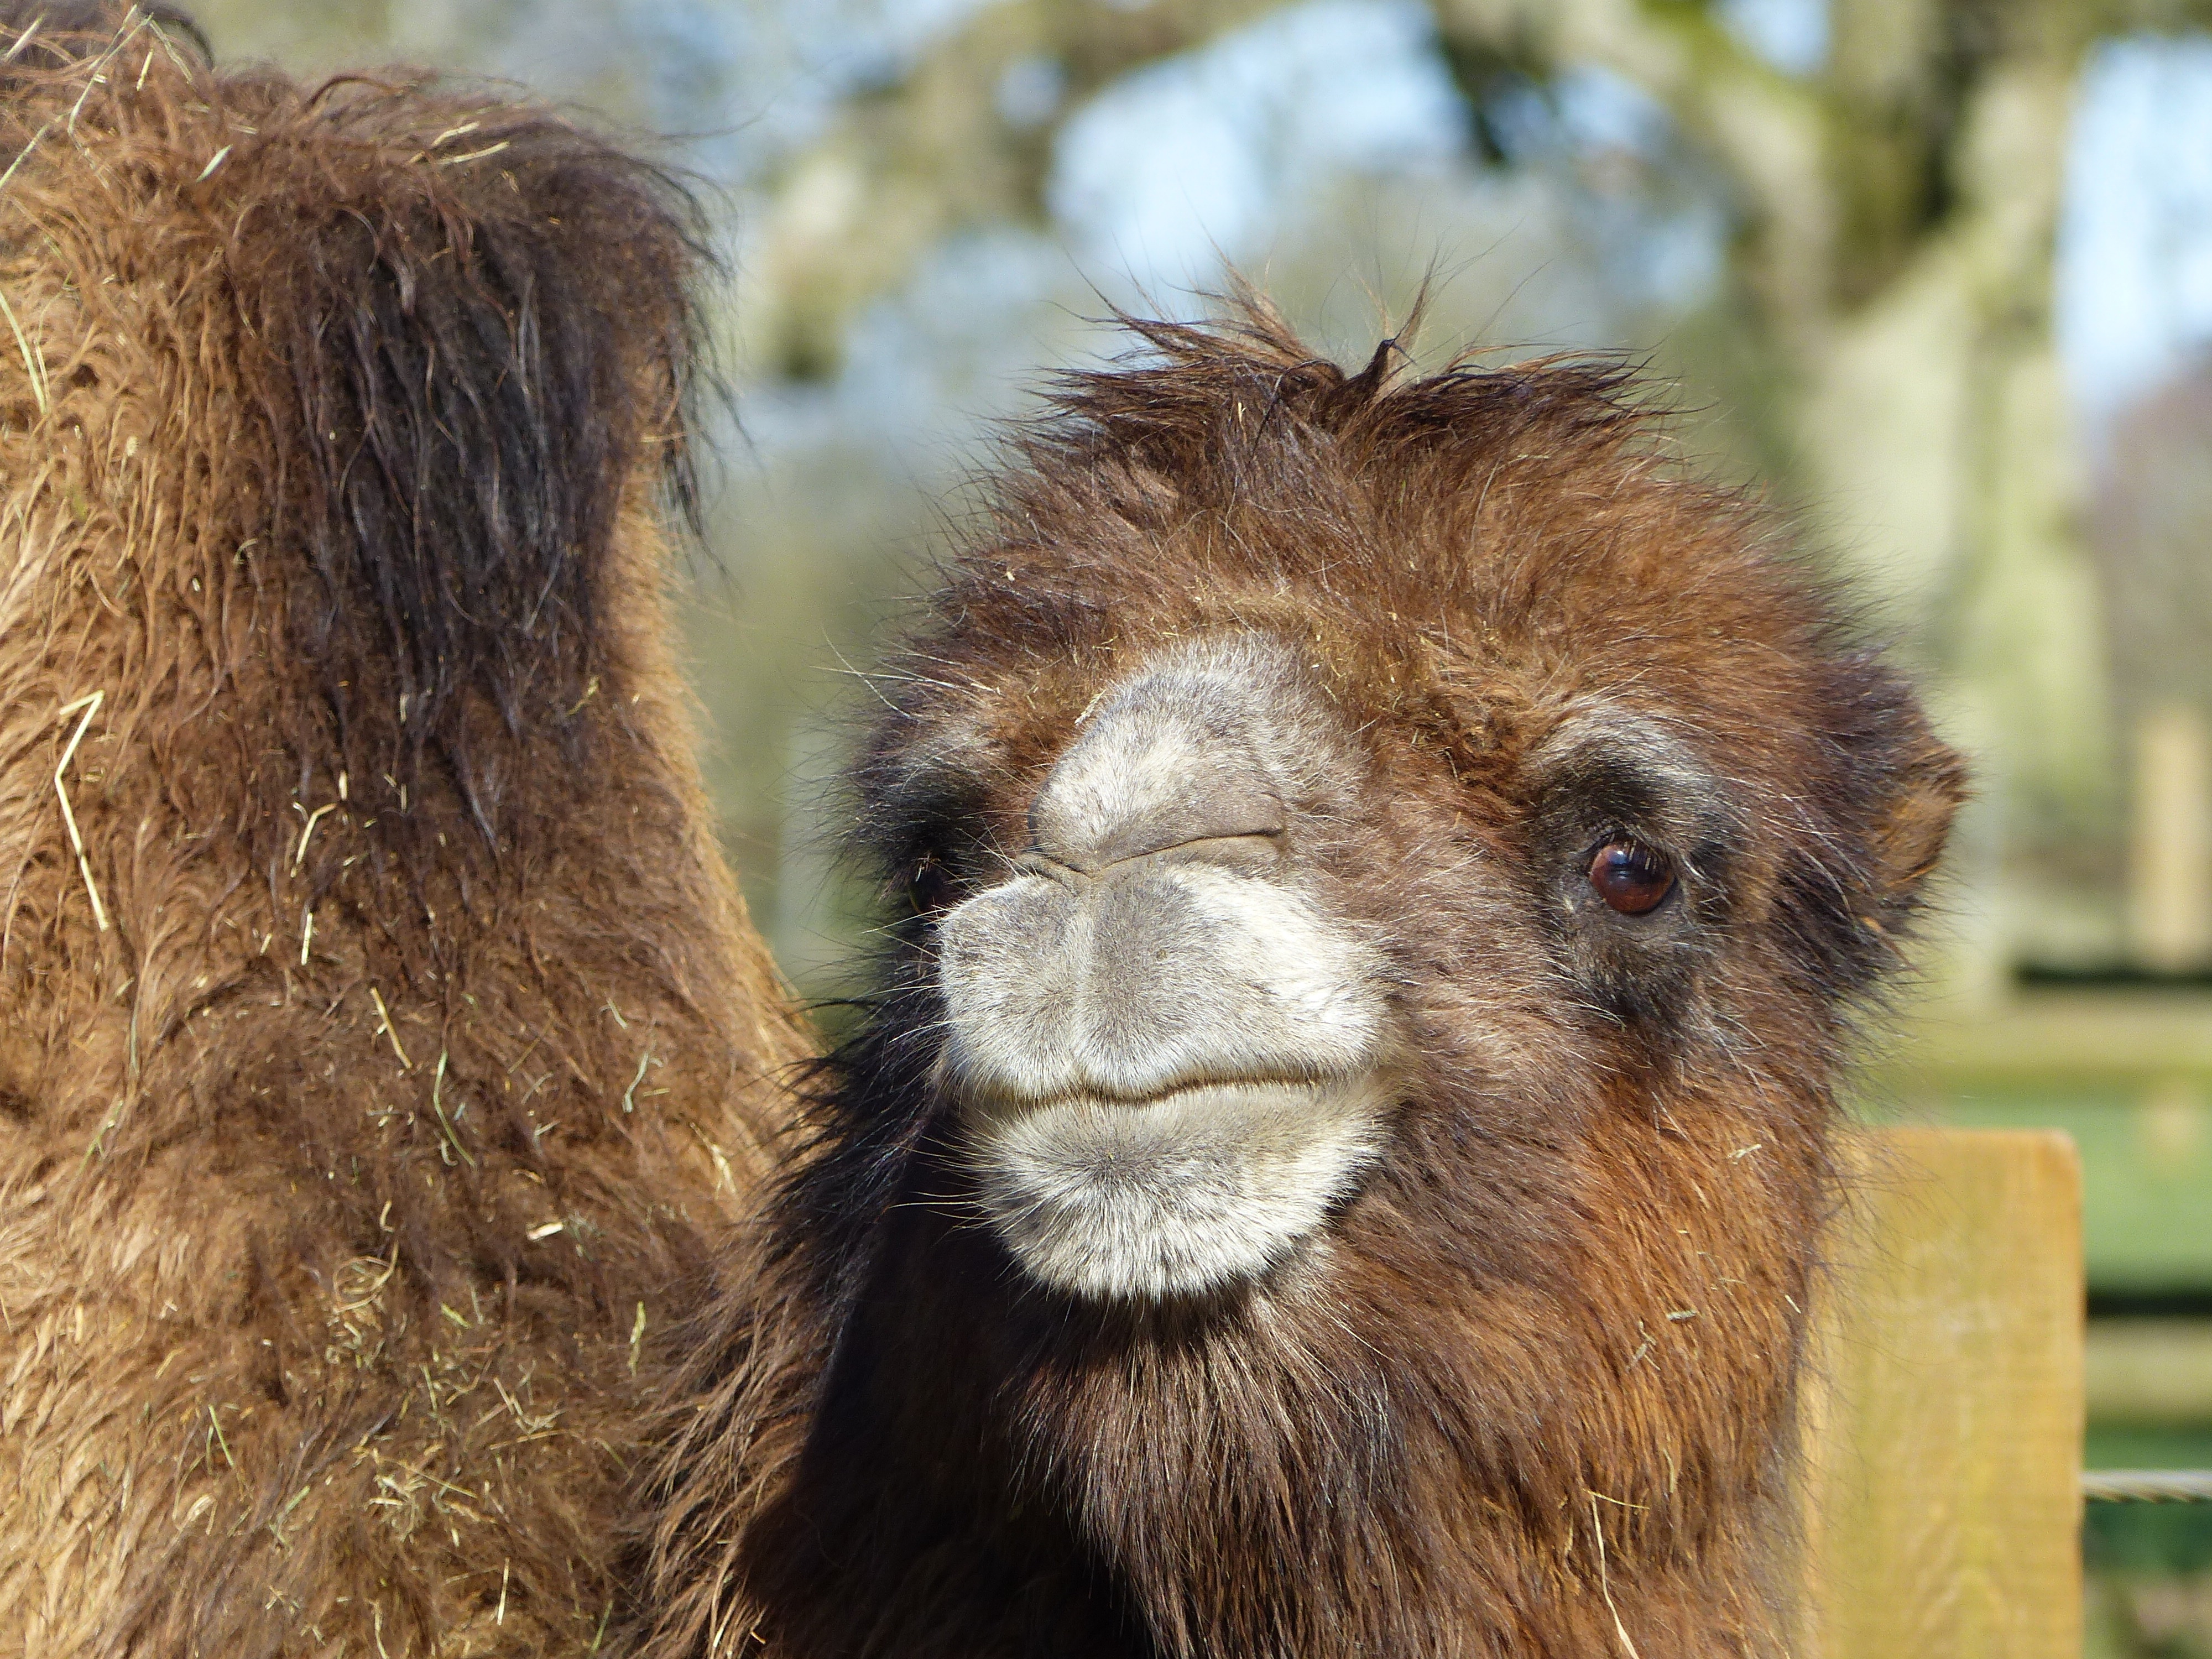
animal, wildlife, zoo, camel, mammal, mane, fauna, head, vertebrate, camel like mammal